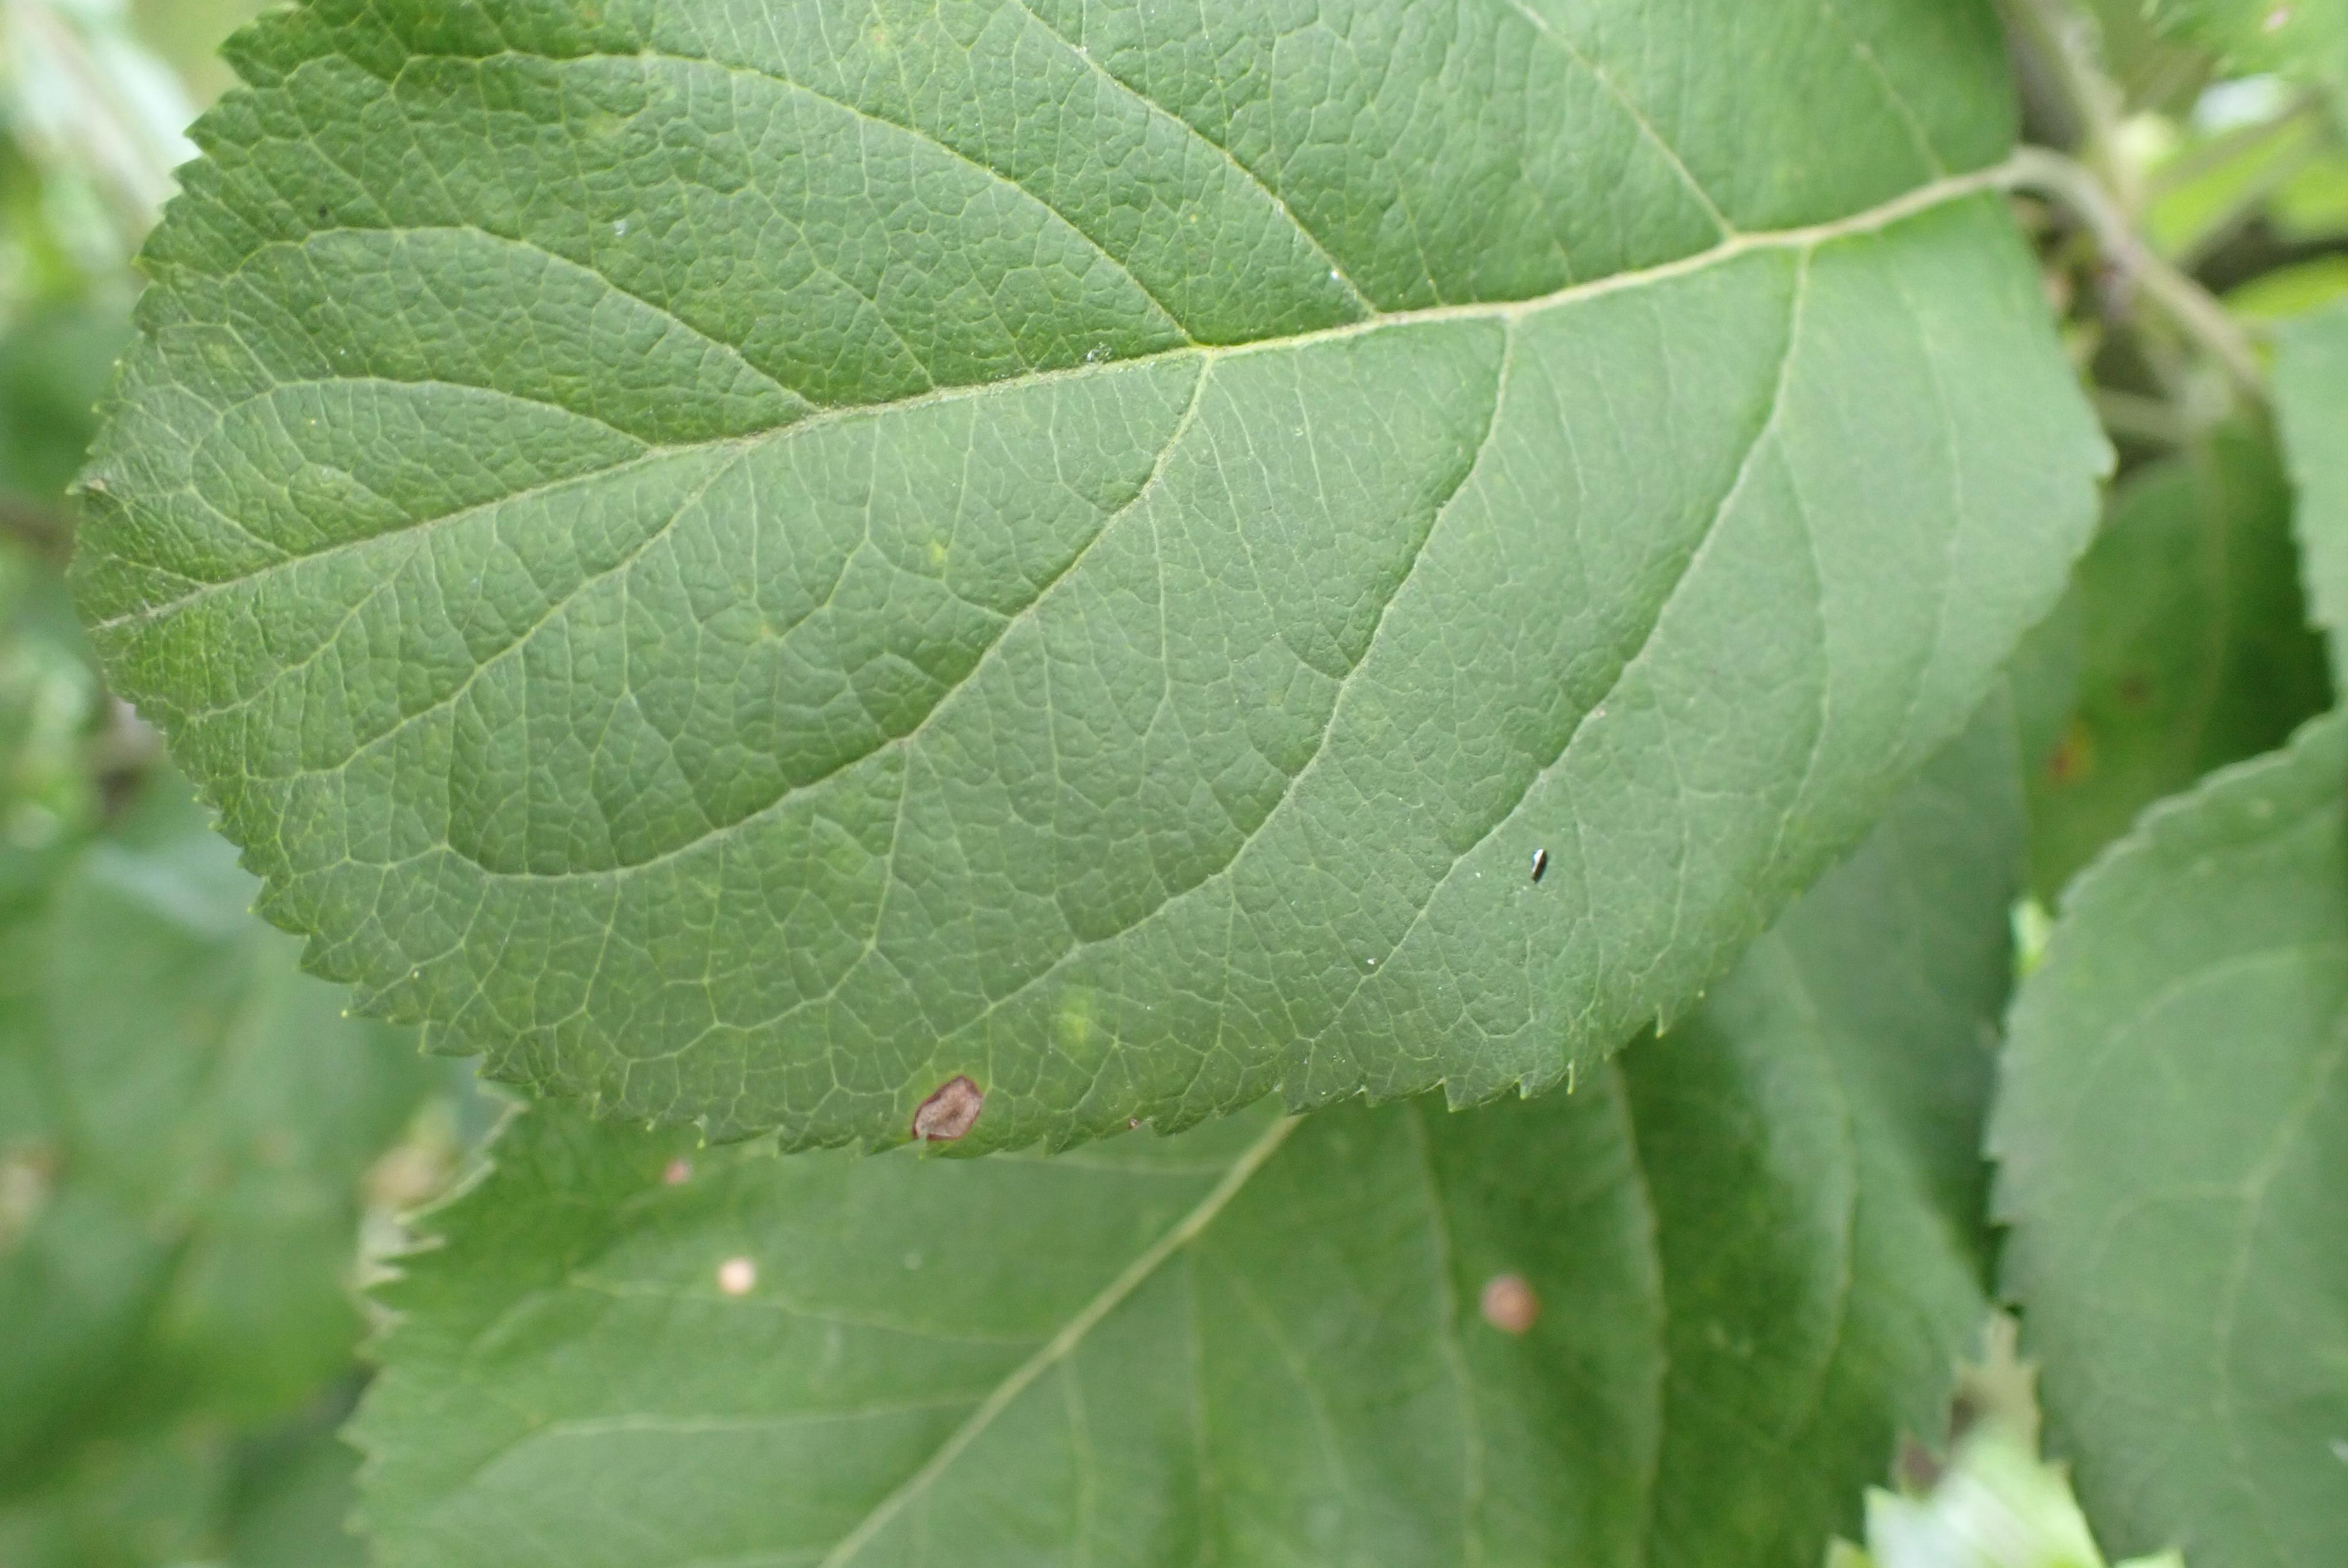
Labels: frog_eye_leaf_spot